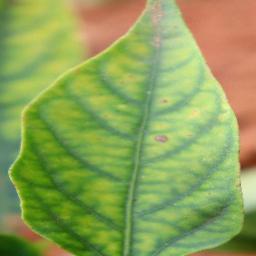
Label: nutritional